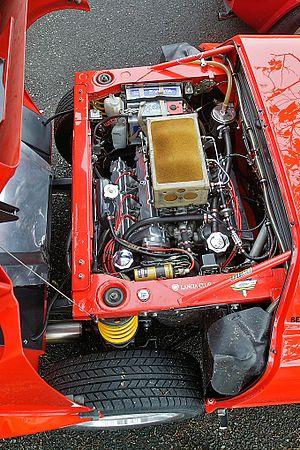
La Scuderia Lancia, qui deviendra plus tard la Squadra Corse HF Lancia est l'atelier de course de l'entreprise automobile Lancia e Cia, créé en 1952 par Gianni Lancia, fils du fondateur de la marque. La Scuderia Lancia débute officiellement en compétition en sports mécaniques où elle s'illustre notamment à la Carrera Panamericana, à la Targa Florio ou aux Mille Miglia. L'écurie s'est aussi engagée en Formule 1 en 1954-1955, sans briller particulièrement. La Squadra Corse a su rebondir en Championnat du Monde d'Endurance avec la conquête de trois titres mondiaux entre 1979 et 1981 et en rallyes en remportant onze titres des constructeurs et quatre titres pilotes entre 1974 et 1992. Depuis fin 1991, Lancia a cessé tout engagement officiel en compétition automobile.